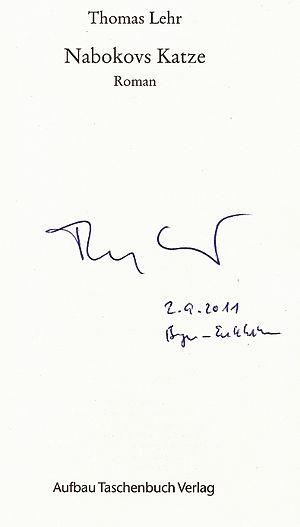
Thomas Lehr, né le 22 novembre 1957 à Spire, est un écrivain allemand.